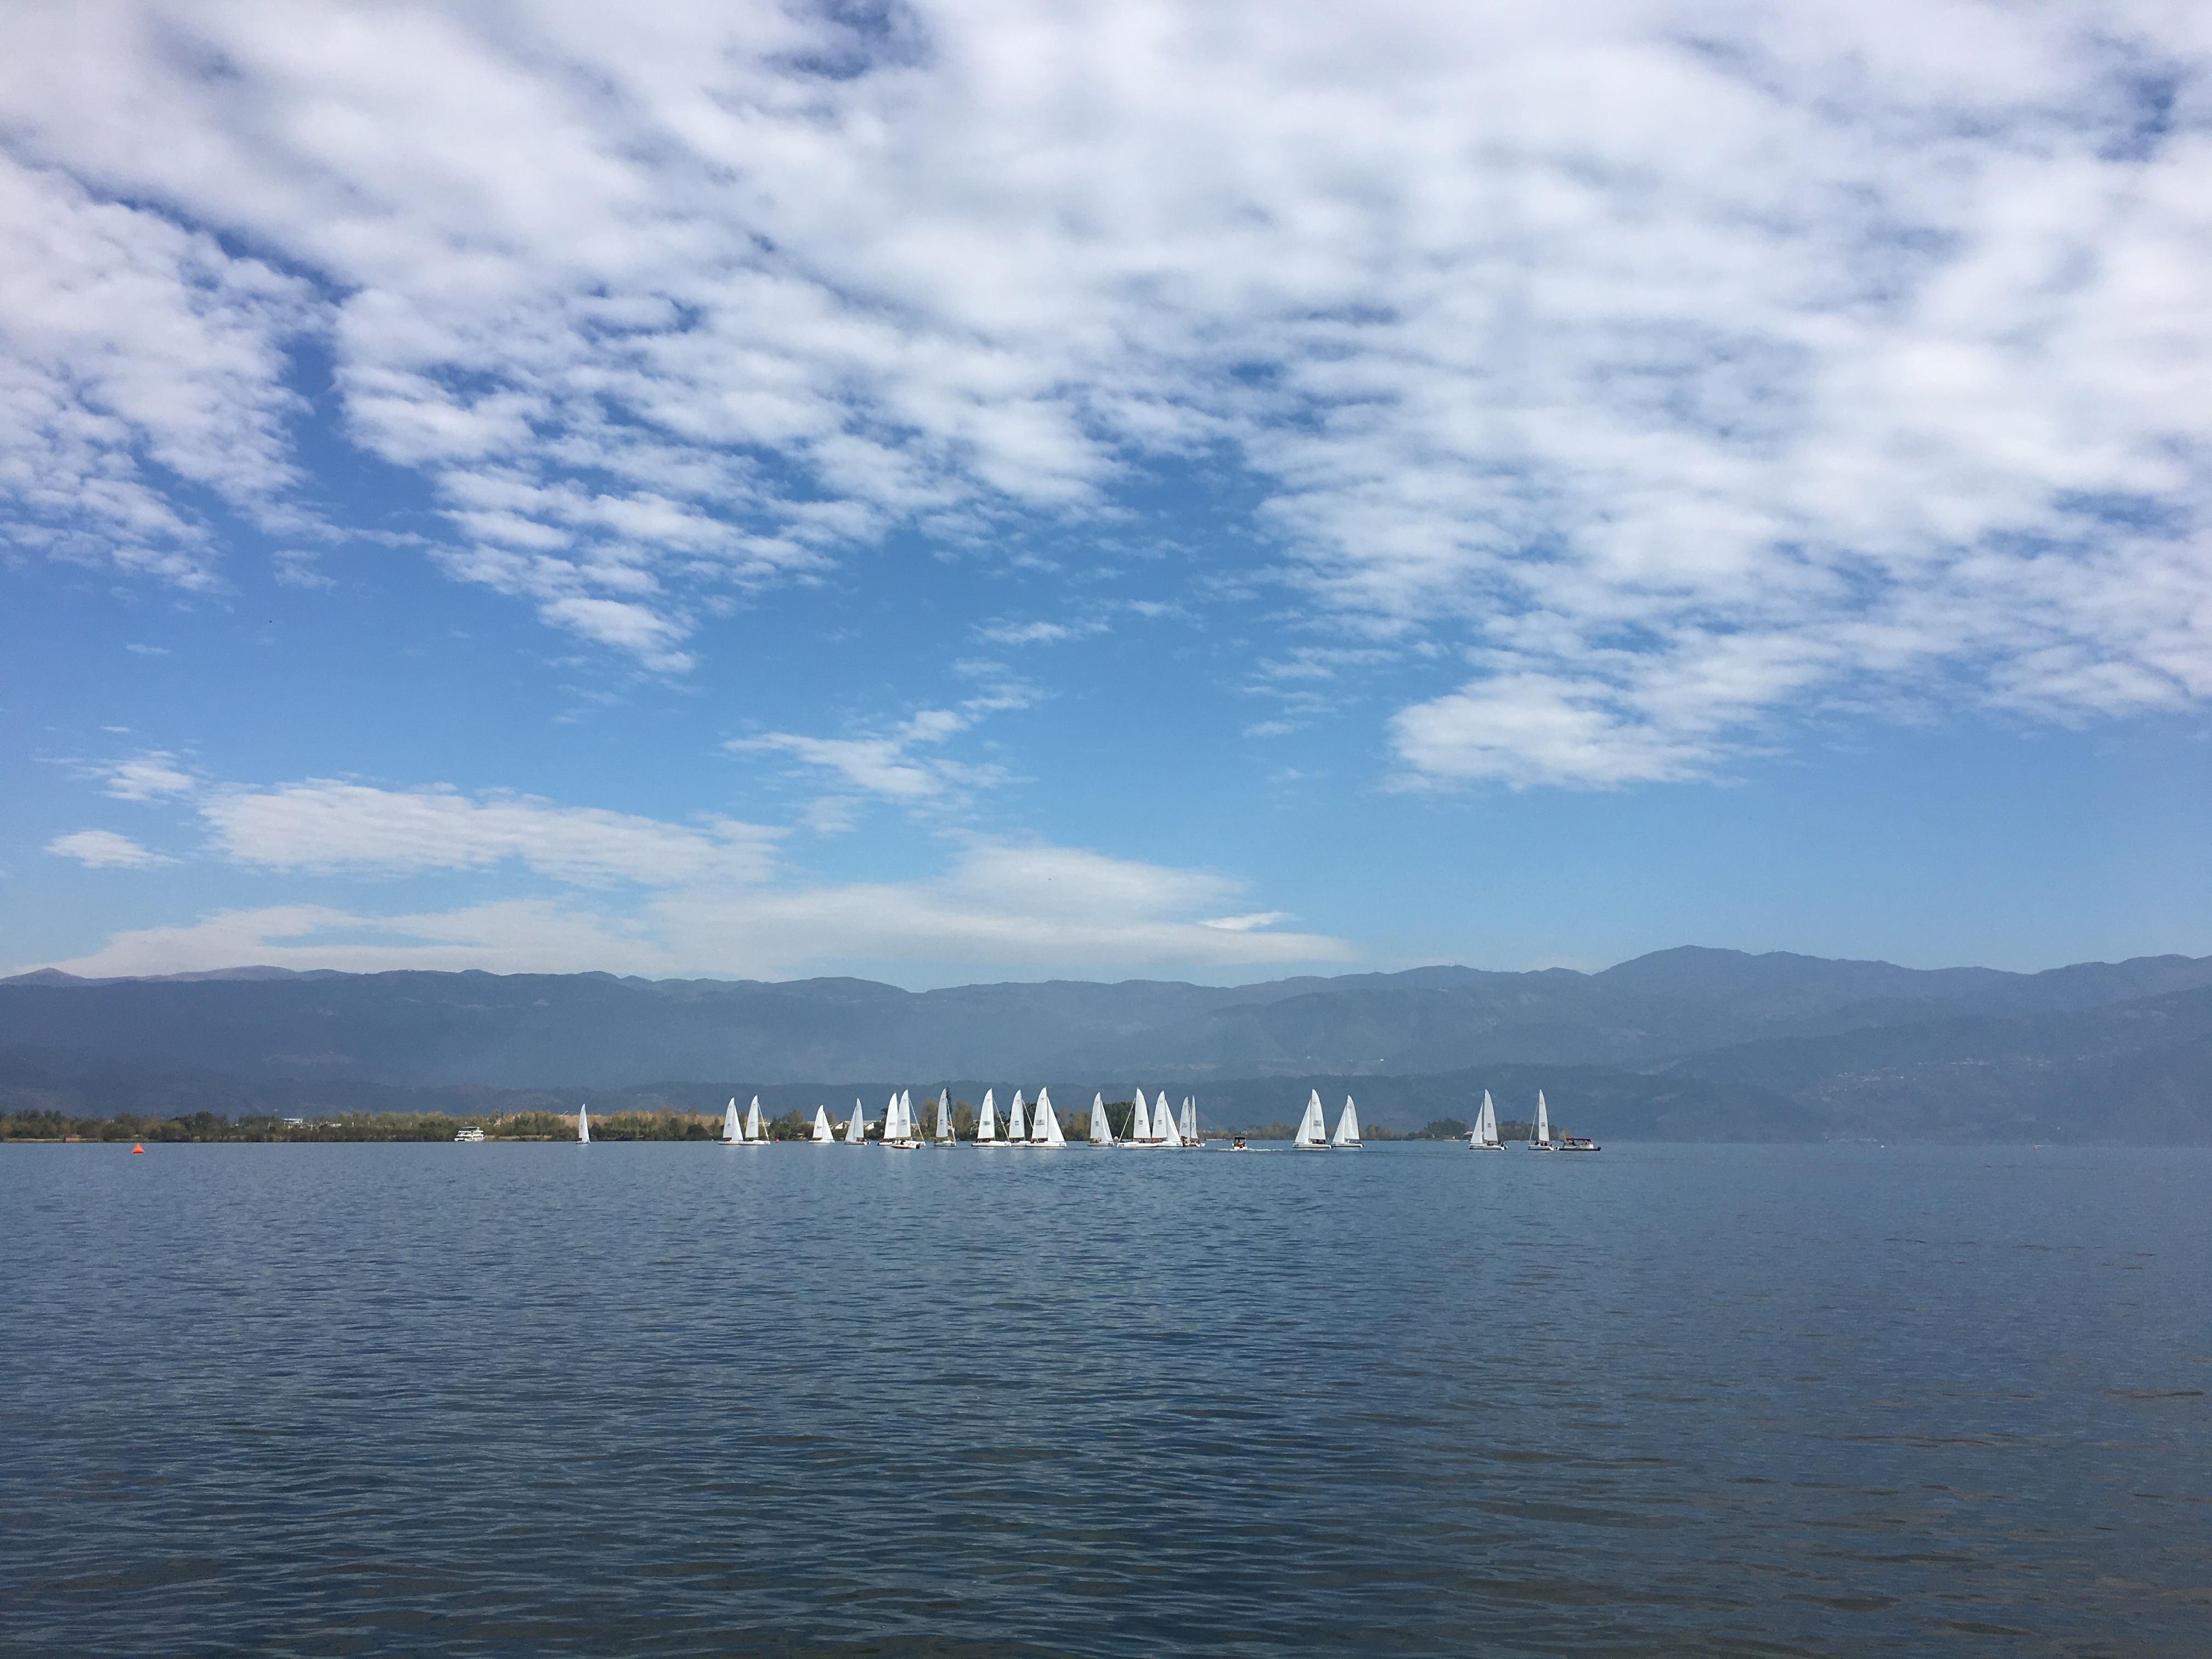
sea, coast, water, ocean, horizon, mountain, cloud, sky, lake, dusk, reflection, vehicle, bay, reservoir, body of water, blue sky, loch, white cloud, white sails, the water, atmospheric phenomenon